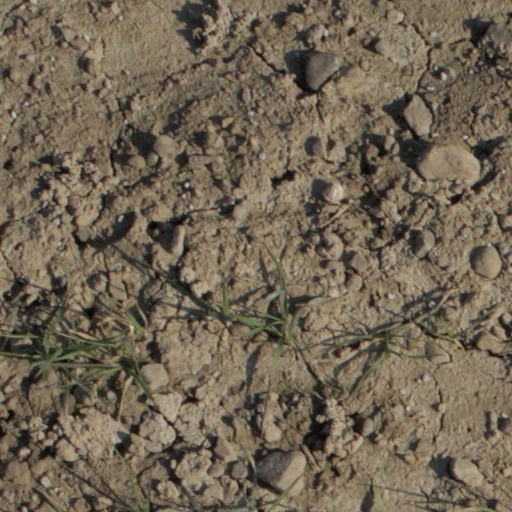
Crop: wheat